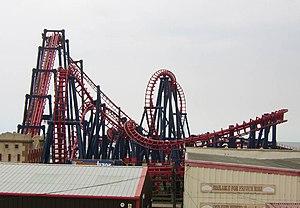
Branson USA
Infusion sont des montagnes russes inversées du parc Pleasure Beach, Blackpool, situé à Blackpool, dans le Lancashire, au Royaume-Uni. Il s'agit du Vekoma SLC 689 relocalisé de New Pleasureland Southport qui portait alors le nom Traumatizer.
New Pleasureland Southport est un parc d'attractions situé à Southport, dans le Merseyside au Royaume-Uni.